Alex Haley

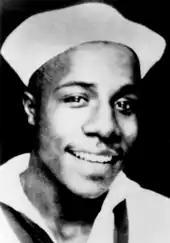
Haley during his service in the U.S. Coast Guard

Haley enlisted as a mess attendant. Later he was promoted to the rate of petty officer third-class in the rating of steward, one of the few ratings open to black personnel at that time. It was during his service in the Pacific theater of operations that Haley taught himself the craft of writing stories. During his enlistment other sailors often paid him to write love letters to their girlfriends. He said that the greatest enemy he and his crew faced during their long voyages was not the Japanese forces but rather boredom.